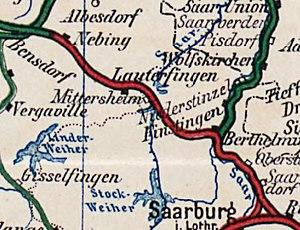
Détail de la carte des chemins de fer d'Alsace-Lorraine en 1906 avec l'emplacement de la halte de Mittersheim.
La gare de Mittersheim est une ancienne gare ferroviaire française de la ligne de Réding à Metz-Ville, située en limite de la commune, à l'ouest du bourg centre de Mittersheim, dans le département de la Moselle, en région Grand Est.
Mittersheim est une commune française située dans le département de la Moselle en région Grand Est.